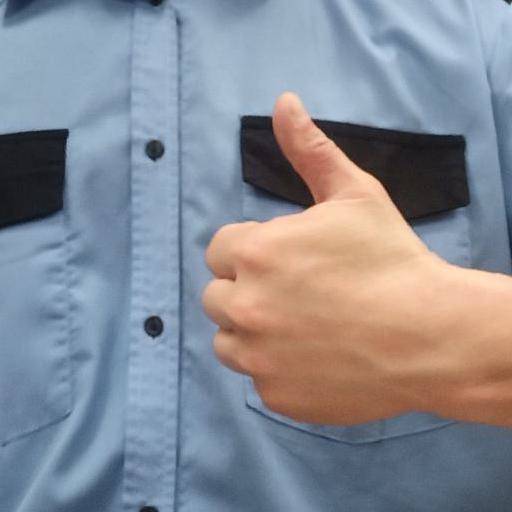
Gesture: like